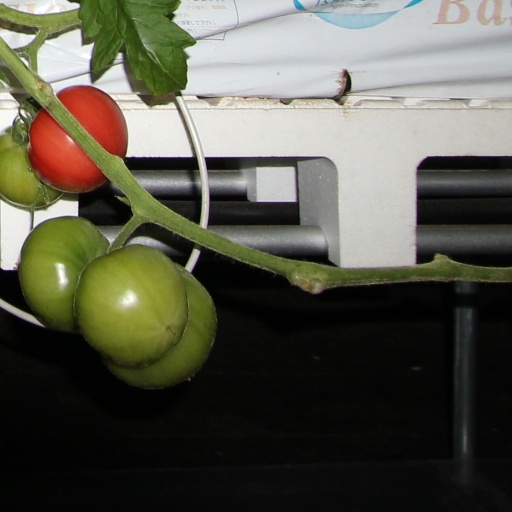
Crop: tomato